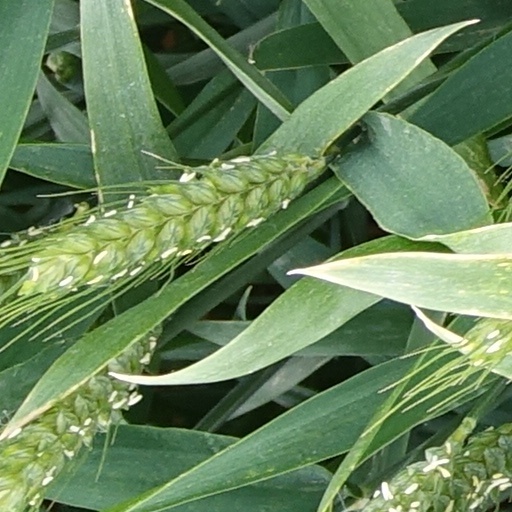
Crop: wheat